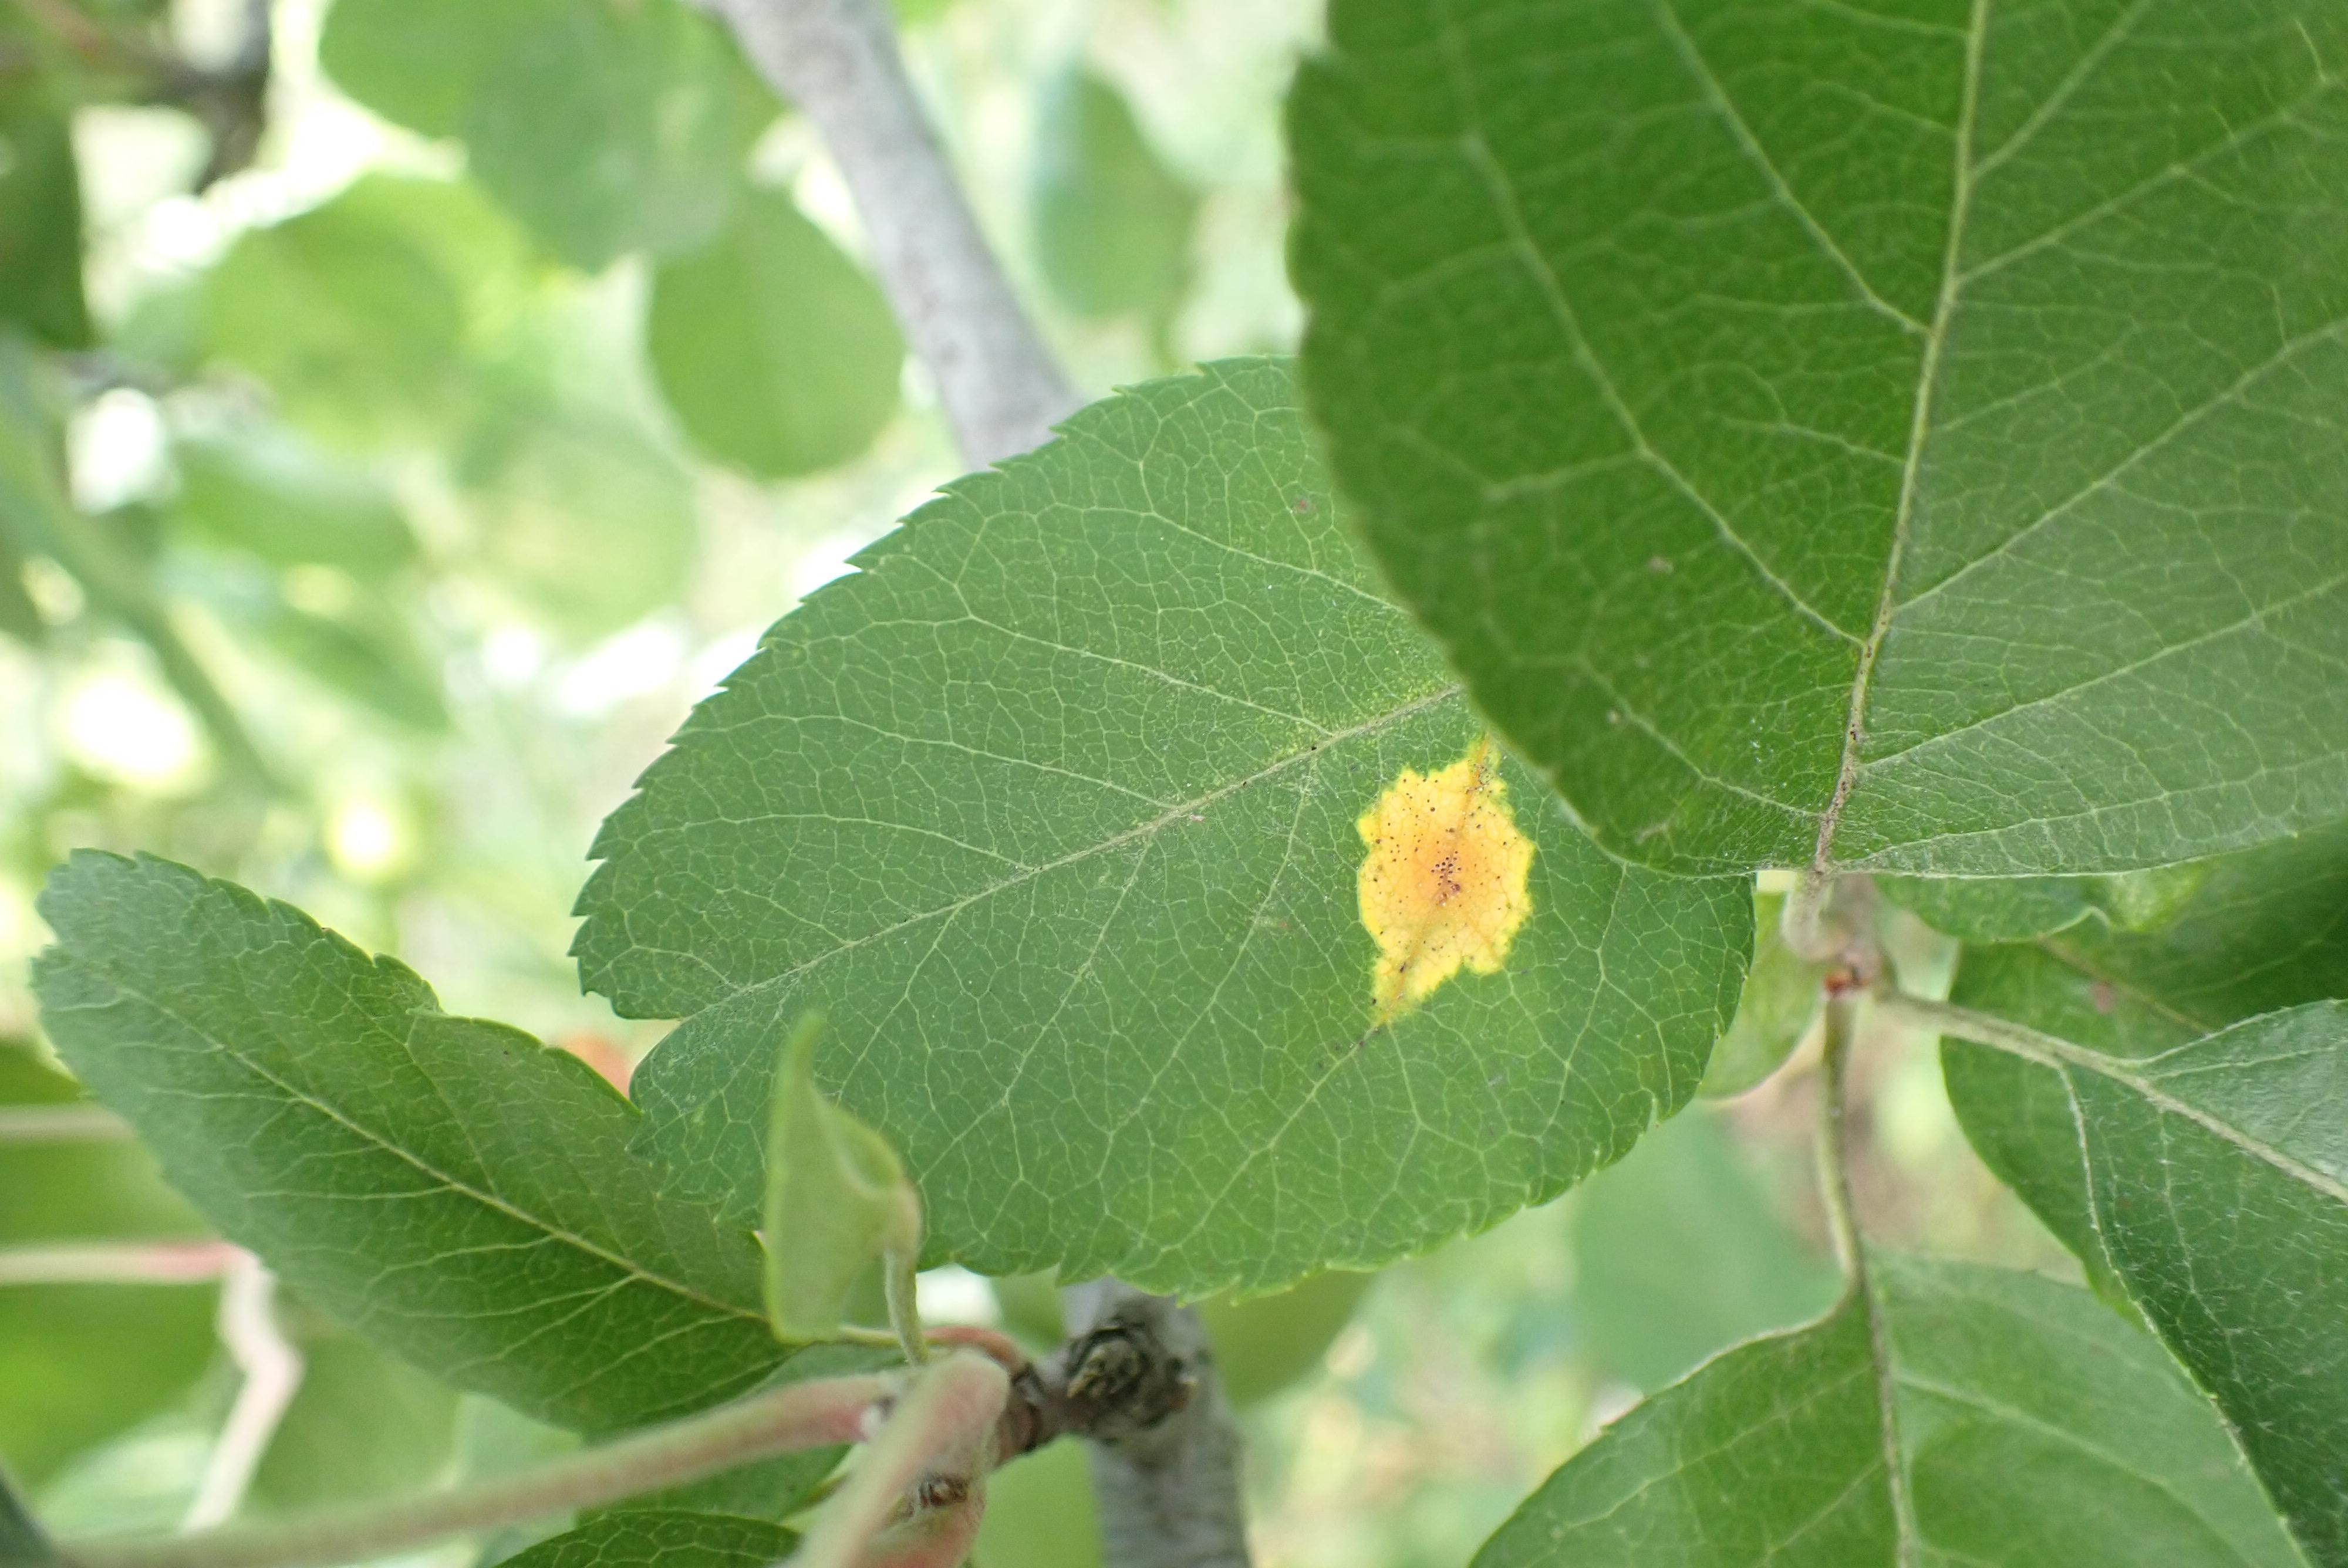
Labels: rust